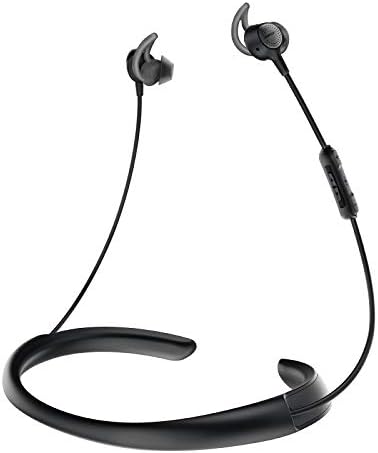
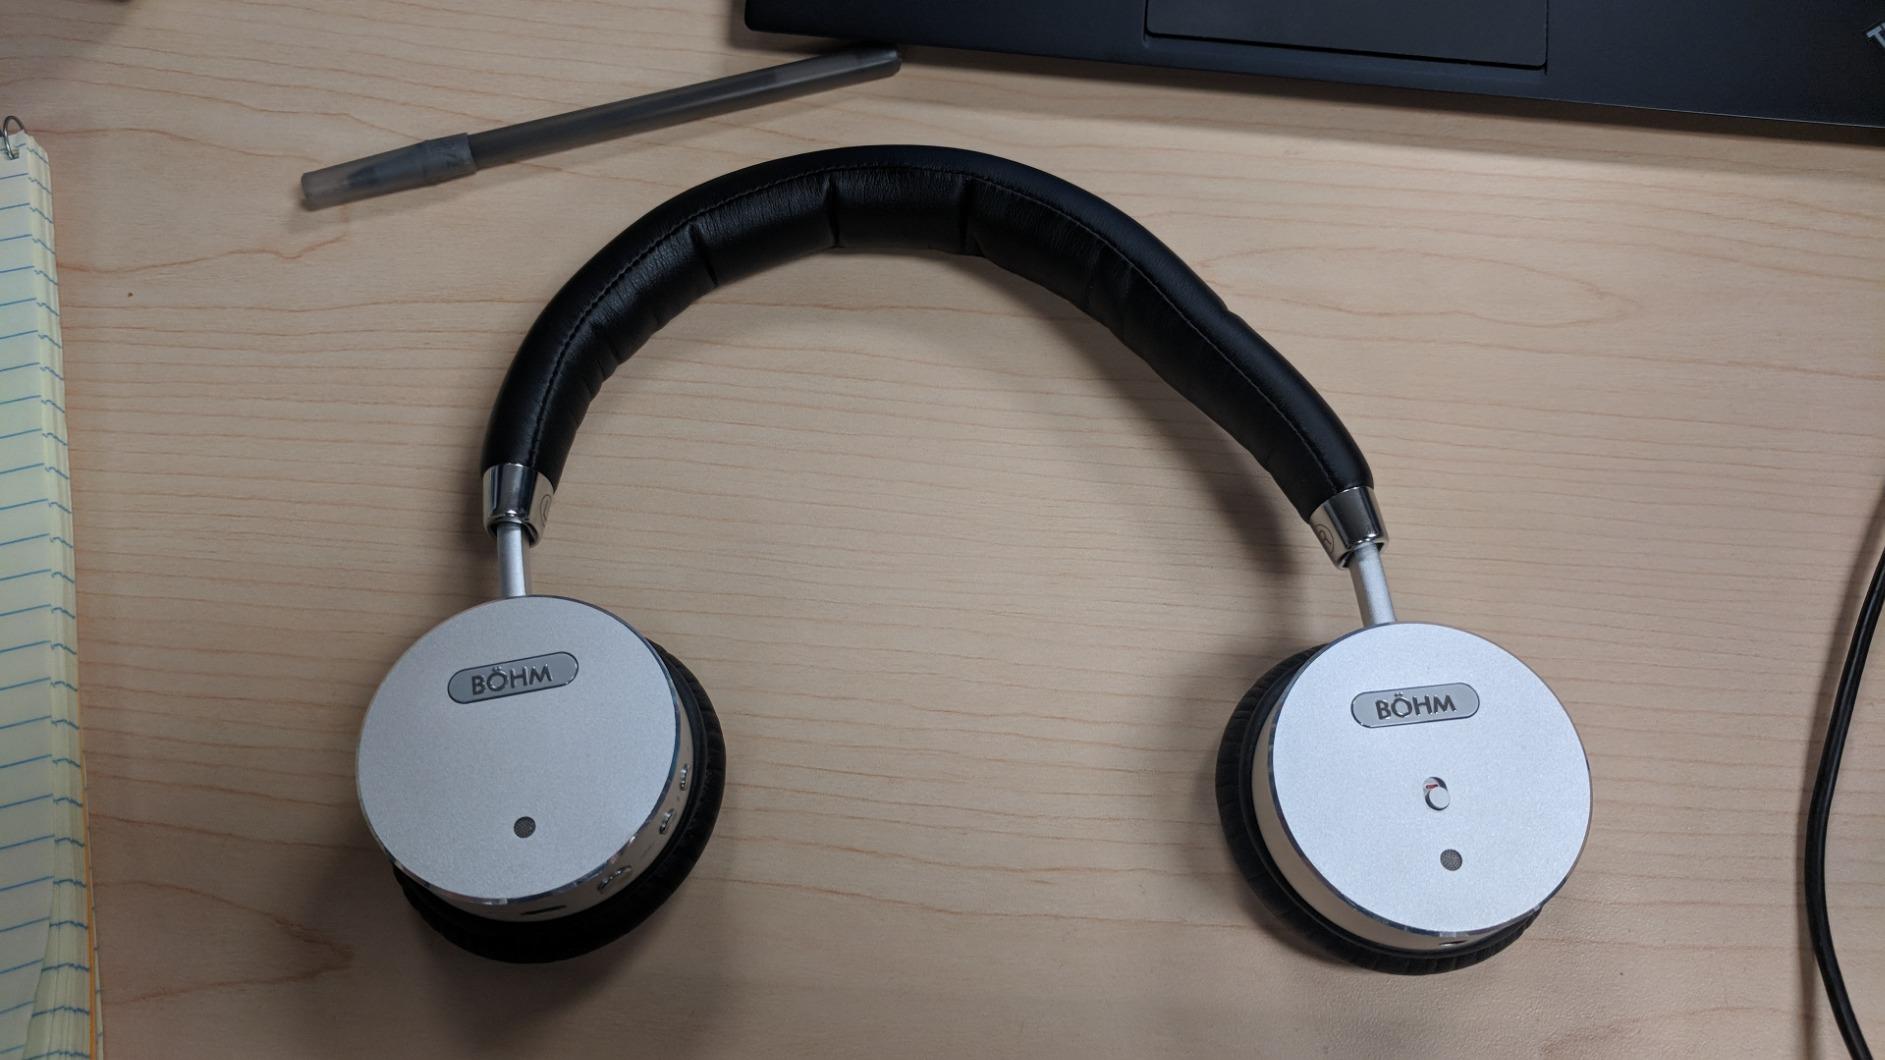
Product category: headphones
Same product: no